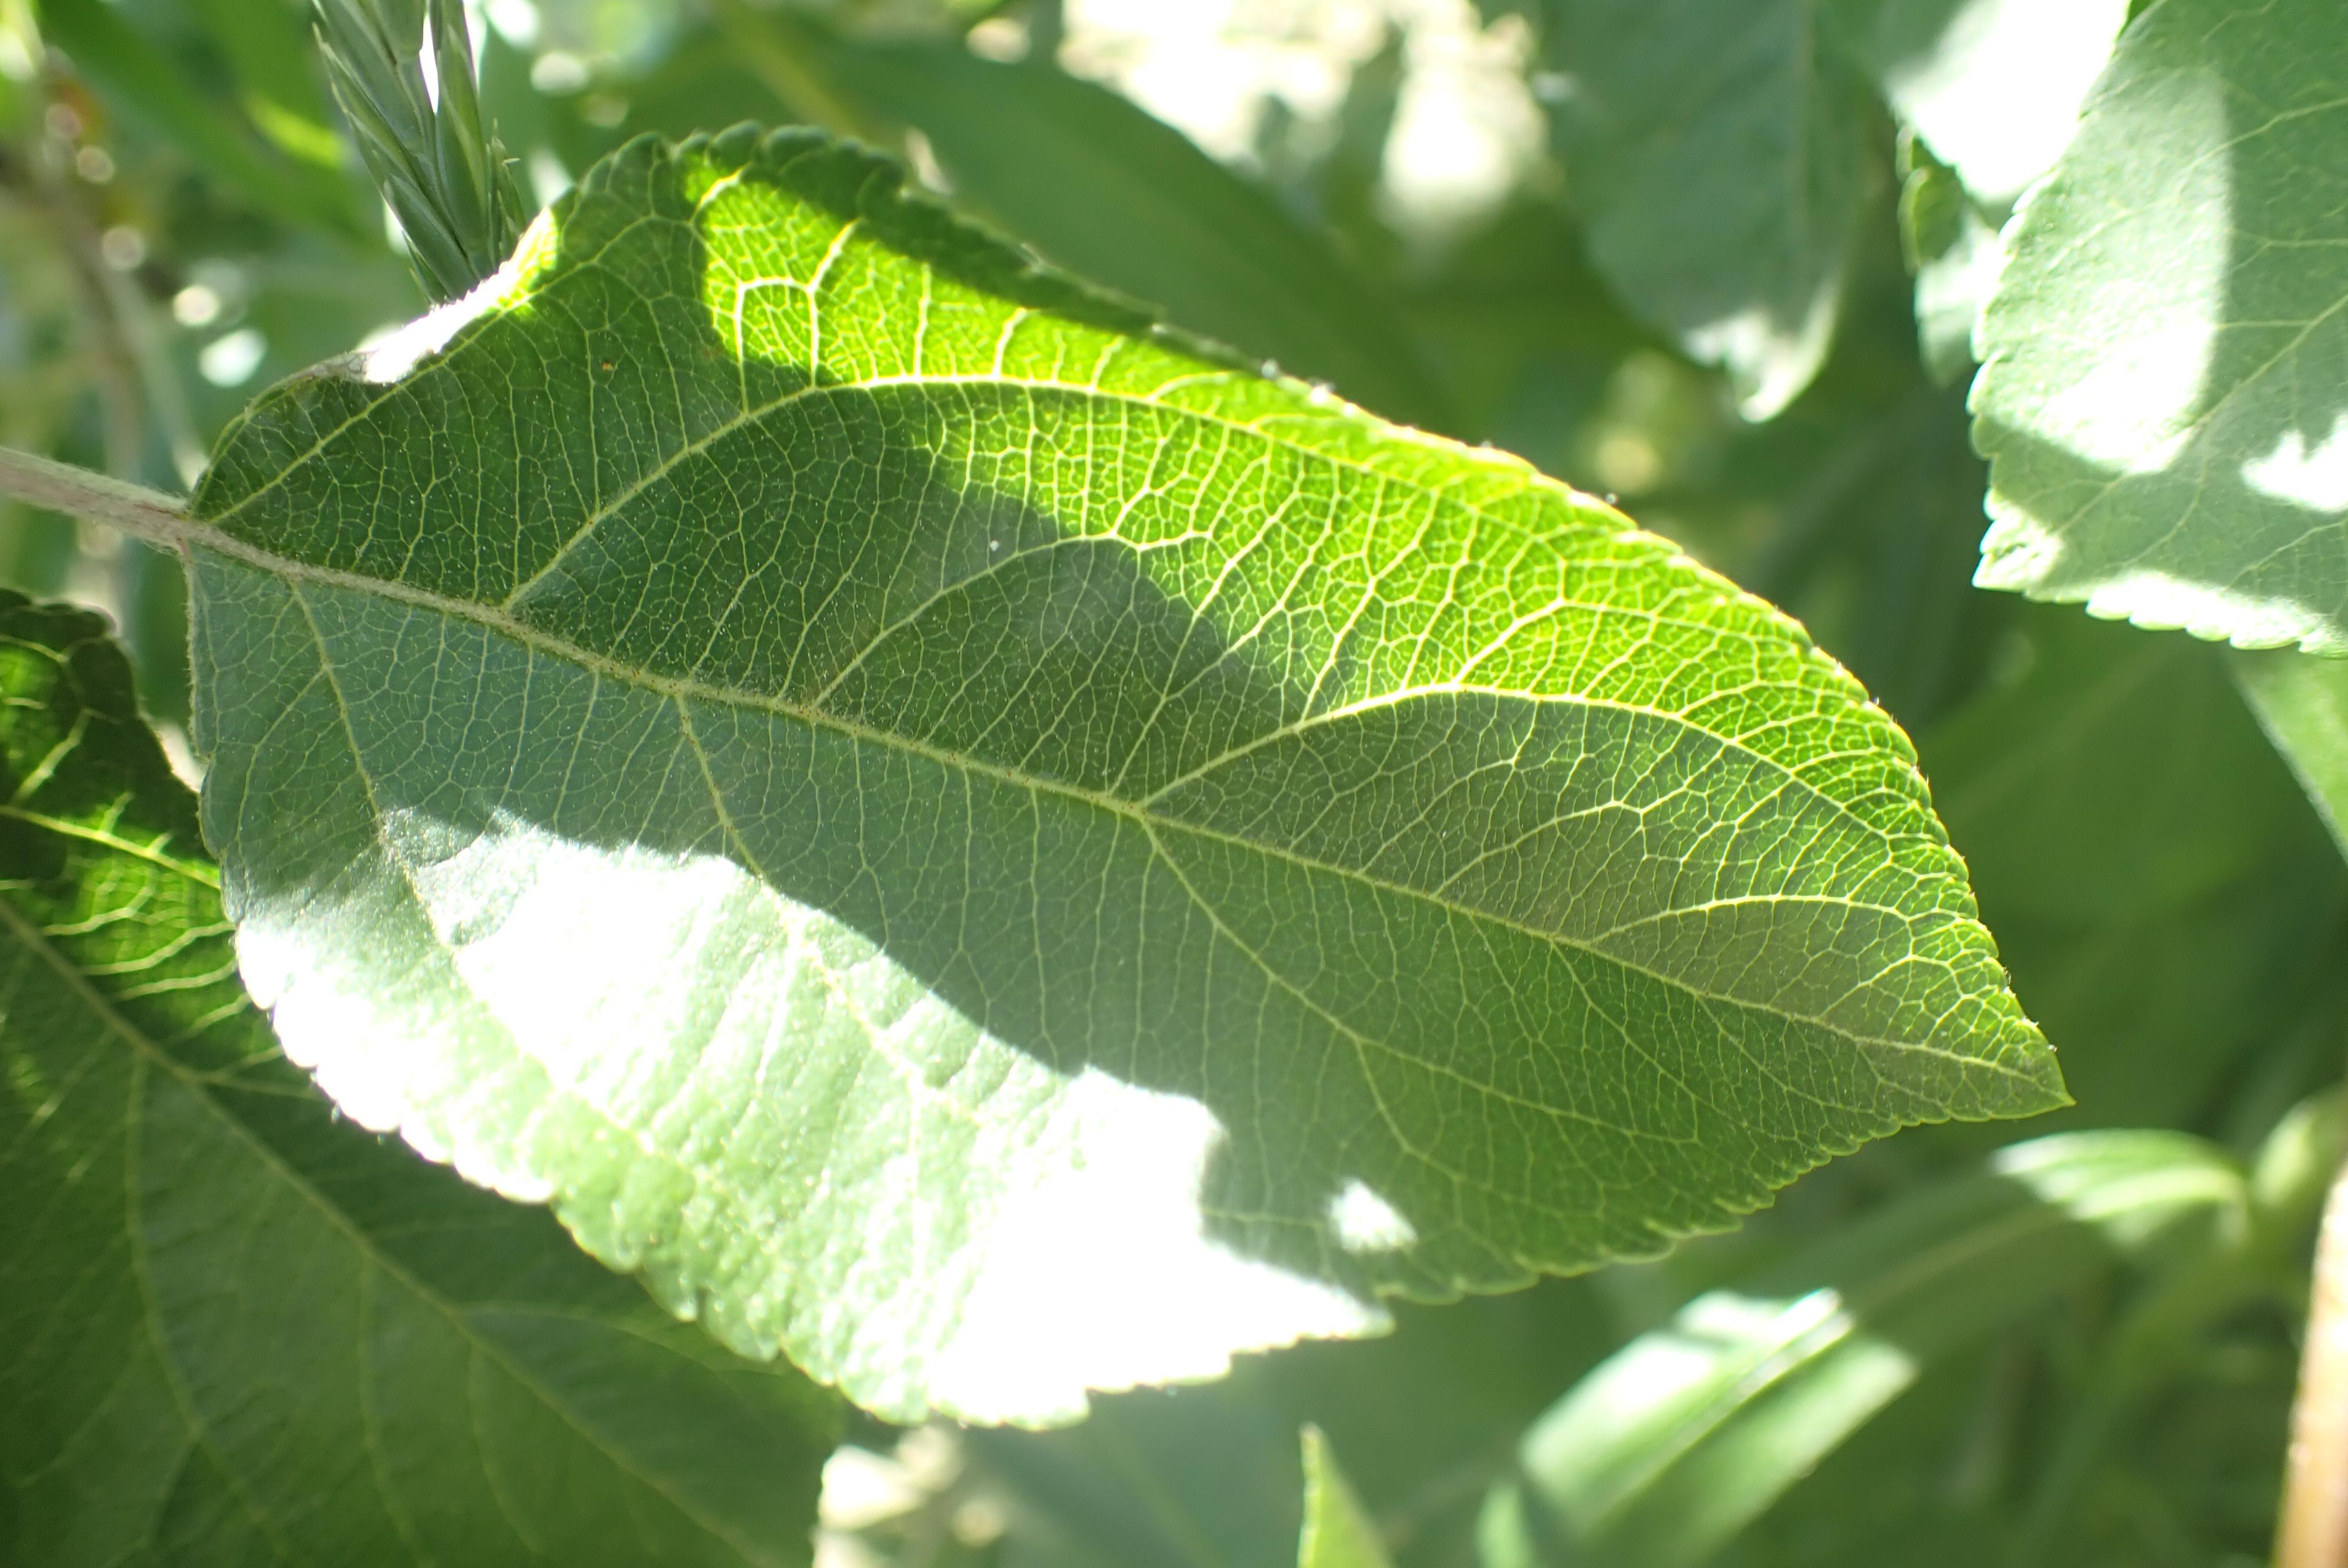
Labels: healthy